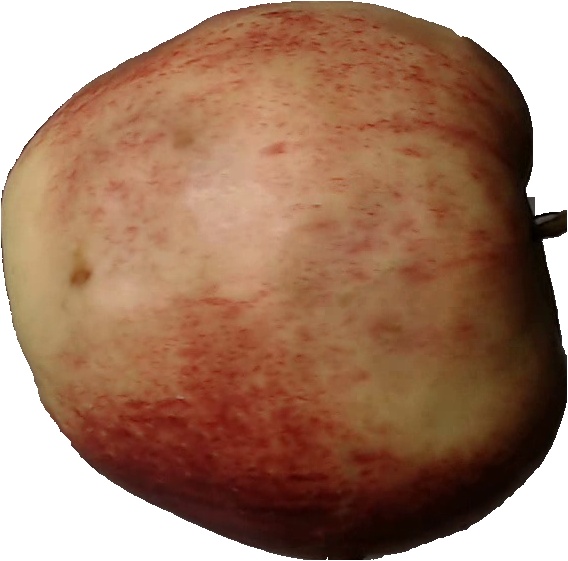
Label: apple_red_3